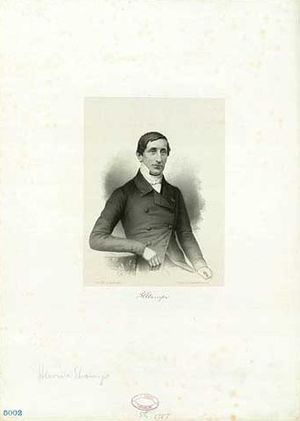
Henrik Stampe (politiker)
Litografi af I.W. Tegner & Kittendorff
Henrik Stampe var en dansk godsejer og politiker., bror til Ole Henrik og Tyge Rothe Stampe.